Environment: real
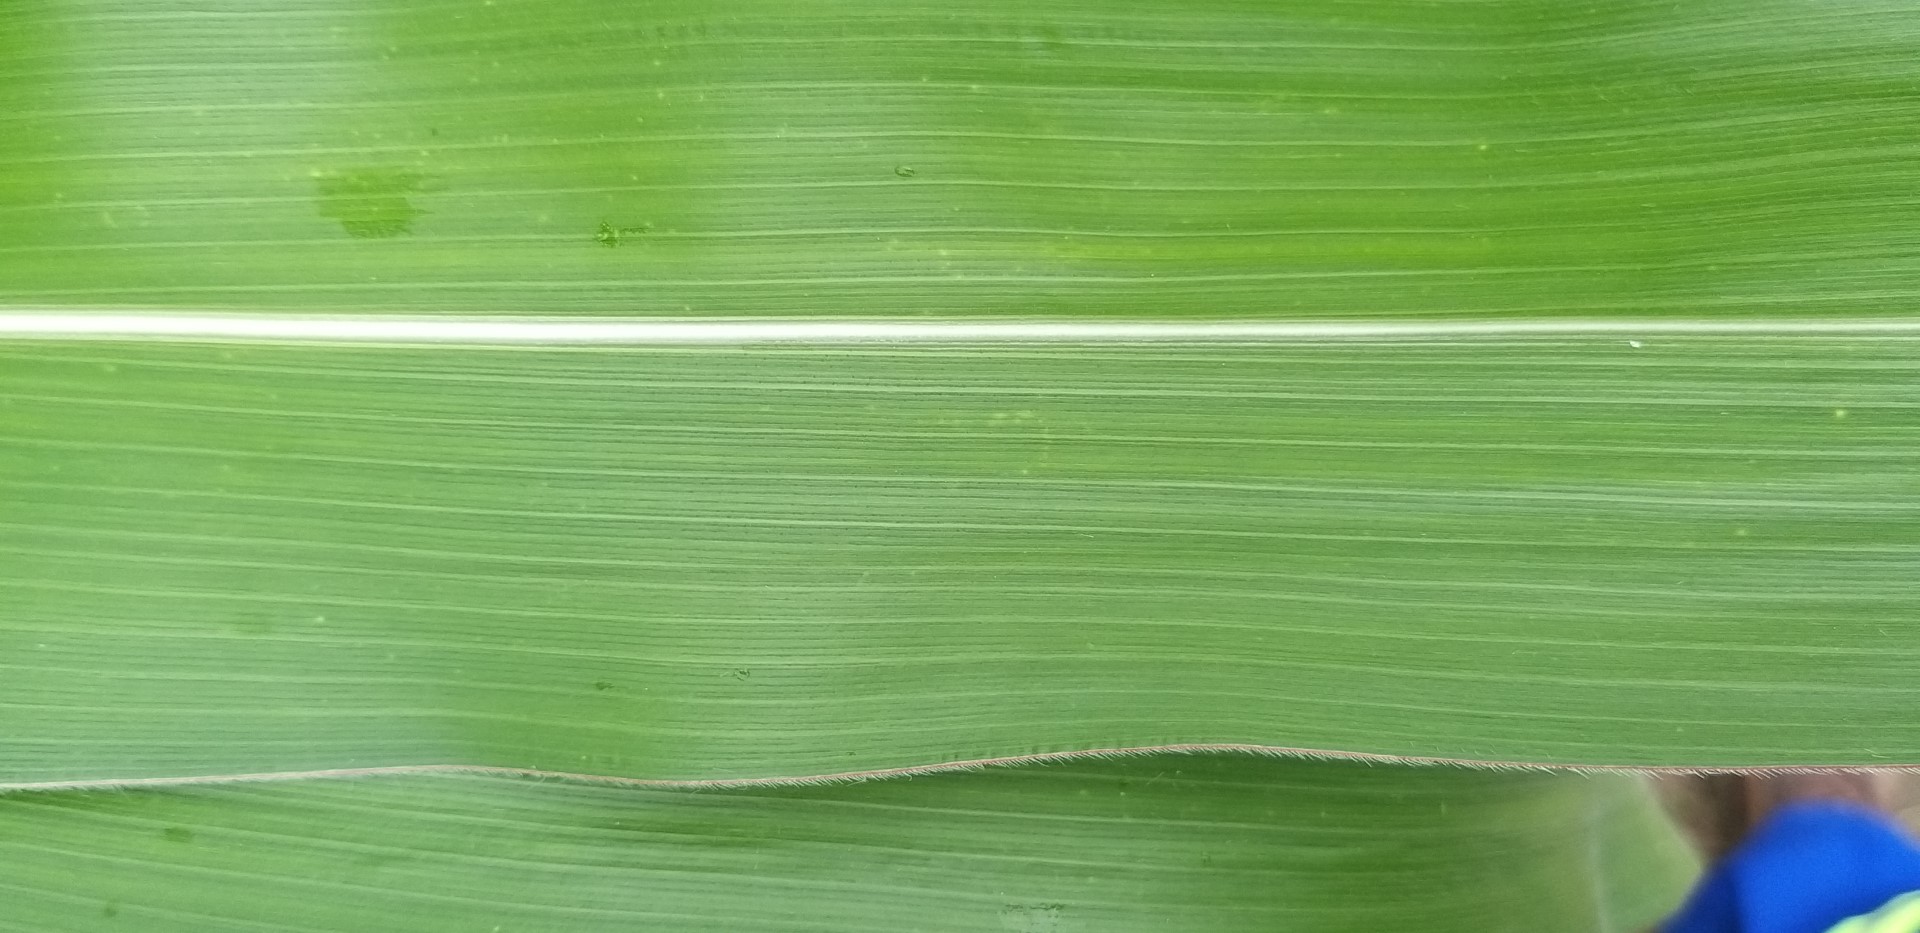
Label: healthy